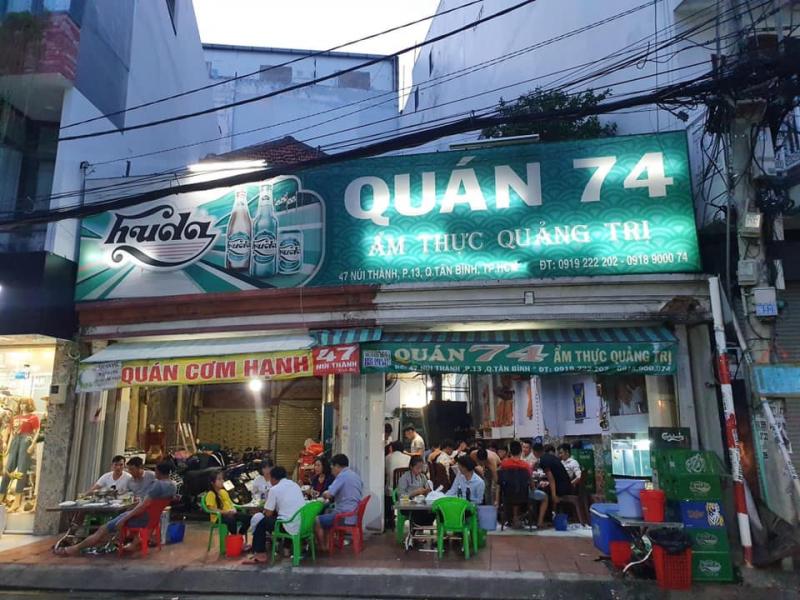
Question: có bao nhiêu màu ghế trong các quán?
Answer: hai màu